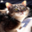
Label: cat